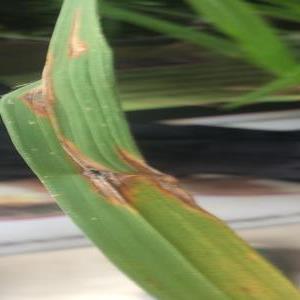
Disease: Blast